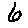
Label: 6